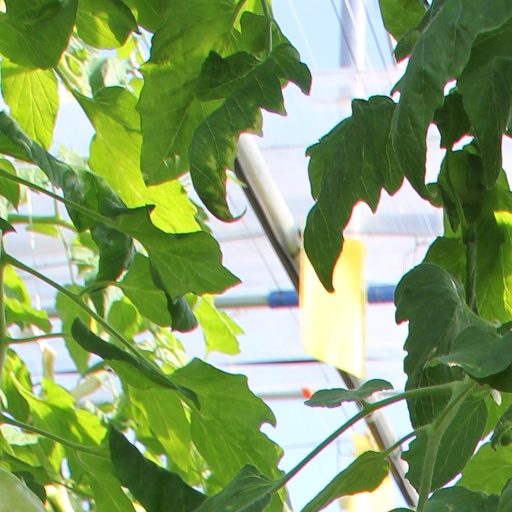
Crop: tomato